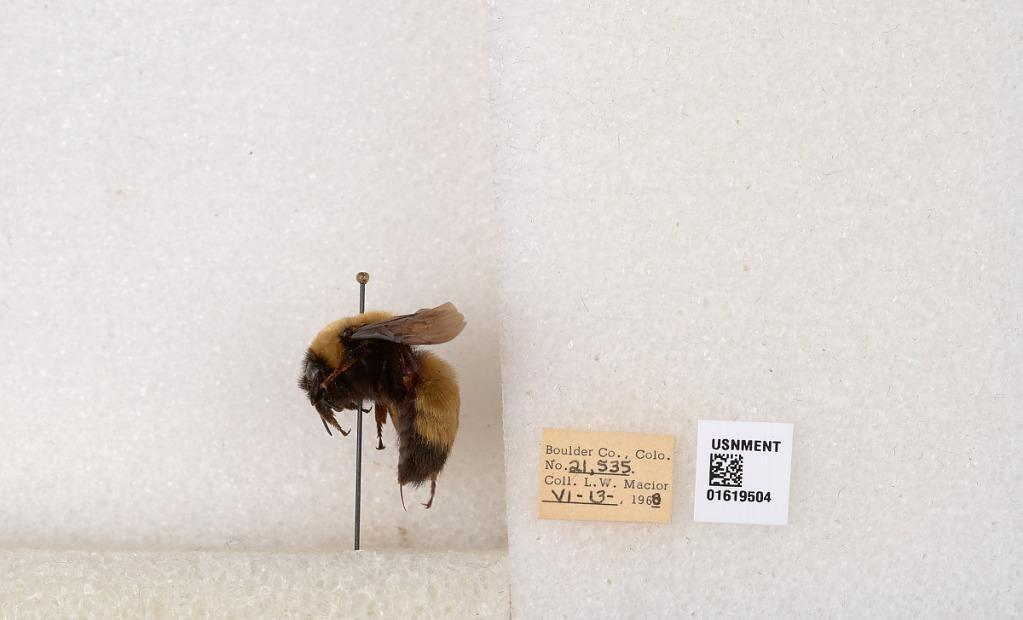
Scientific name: Bombus (Bombus) nevadensis Cresson